Garlic chive flower sauce

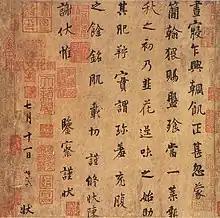
Jiu Hua Tie

The condiment originated in China, where the plant was first cultivated for culinary purposes in the Zhou Dynasty. The usage of garlic chives' flowers in a dipping sauce for mutton dates from the 8th or 9th century CE. In the Jiu Hua Tie, the fifth most important piece of Chinese calligraphy in semi-cursive script, (873–954) recorded using garlic chive flowers to enhance the flavors of mutton: At the start of autumn, the chive flowers begin to become flavorful and can be used to enhance lamb flavors. This is a true delicacy that, apart from satiating hunger, gave a memorable experience. A similar usage is described in written records from the later Qing Period.